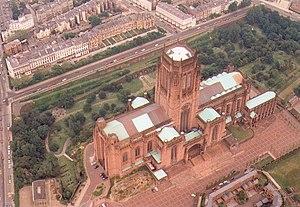
La cathédrale de Liverpool, en anglais Cathedral Church of Christ in Liverpool, est la cathédrale anglicane de la ville de Liverpool, en Angleterre. Elle est le siège de l'évêque du diocèse de Liverpool. Construite principalement au XXᵉ siècle, c'est la cinquième plus grande église du monde, et la plus grande église anglicane.